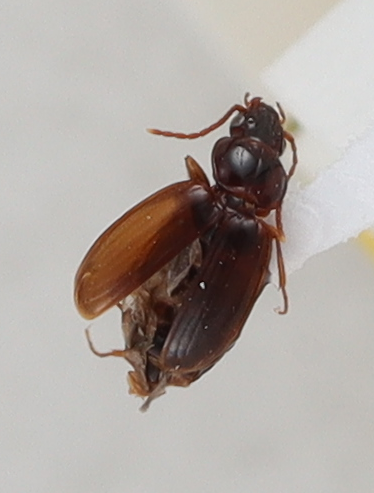
Scientific name: Trechus obtusus
Plot: 14
Trap: S
Collected: 20200901